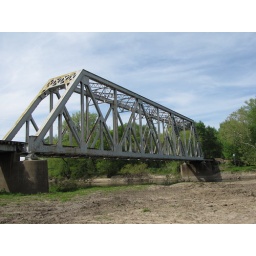
Former Chicago &amp;amp; Illinois Midland (C&amp;amp;IM) bridge over the Sangamon river north of Springfield, Il